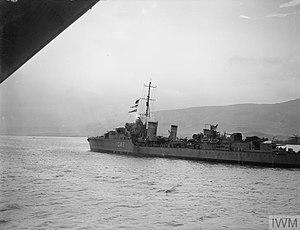
Le HMS Tartar est un destroyer de la classe Tribal qui servit dans la Royal Navy durant la Seconde Guerre mondiale.